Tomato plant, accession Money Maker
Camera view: tilt-top (135 deg); turntable rotation: 120 degrees
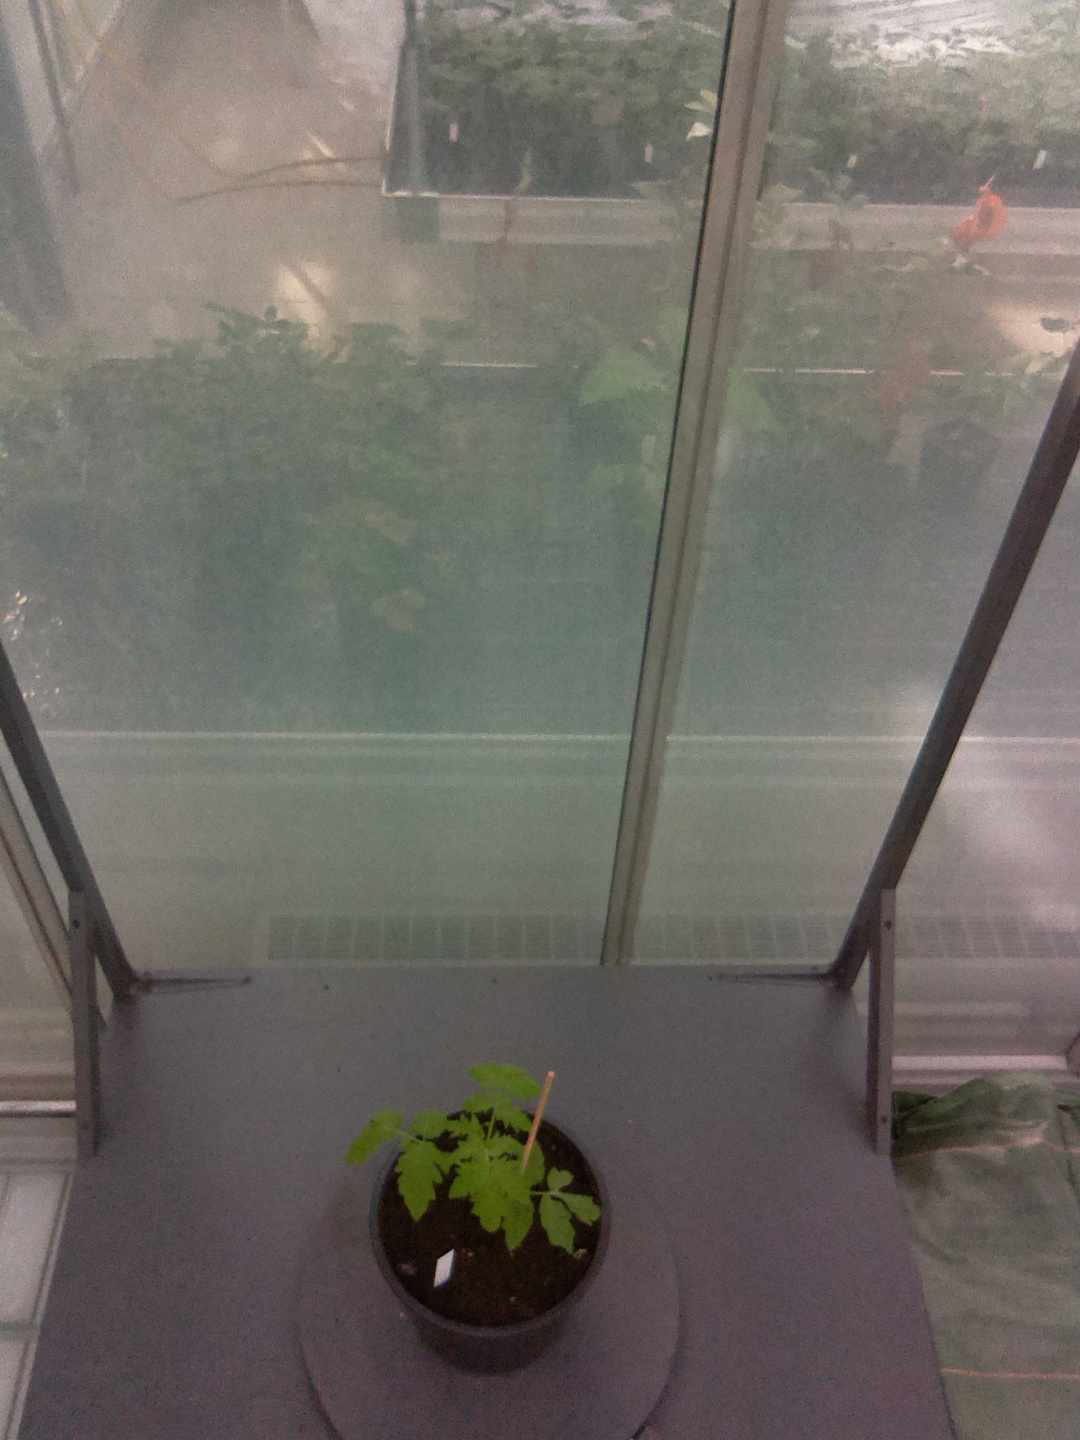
BBCH growth stage 13: 6 of true leaves visible